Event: Nepal Earthquake
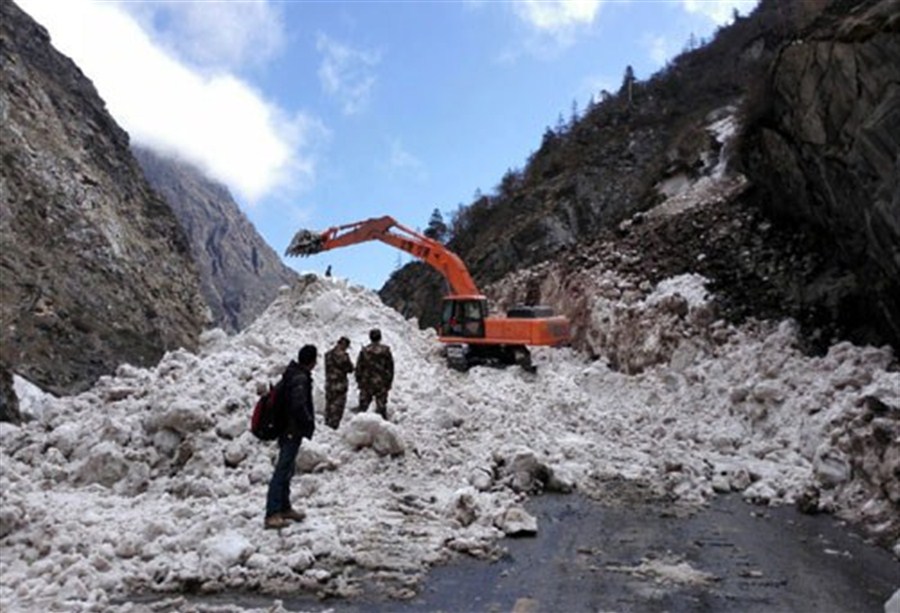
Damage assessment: no_damage